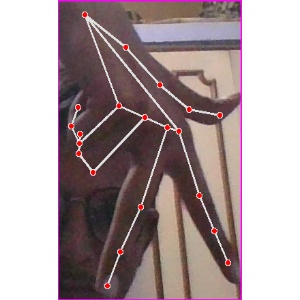
अक्षर: ग